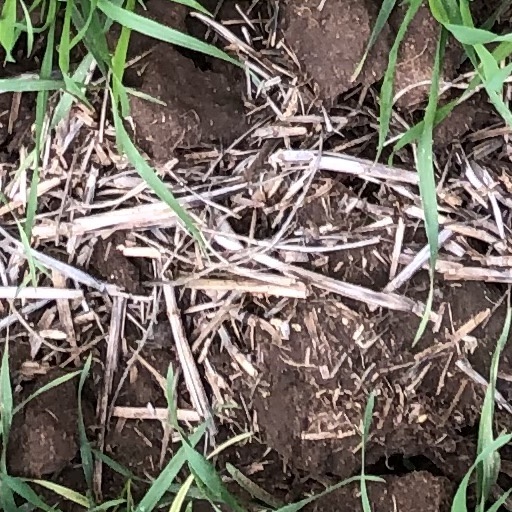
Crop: wheat